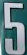
Number: 5